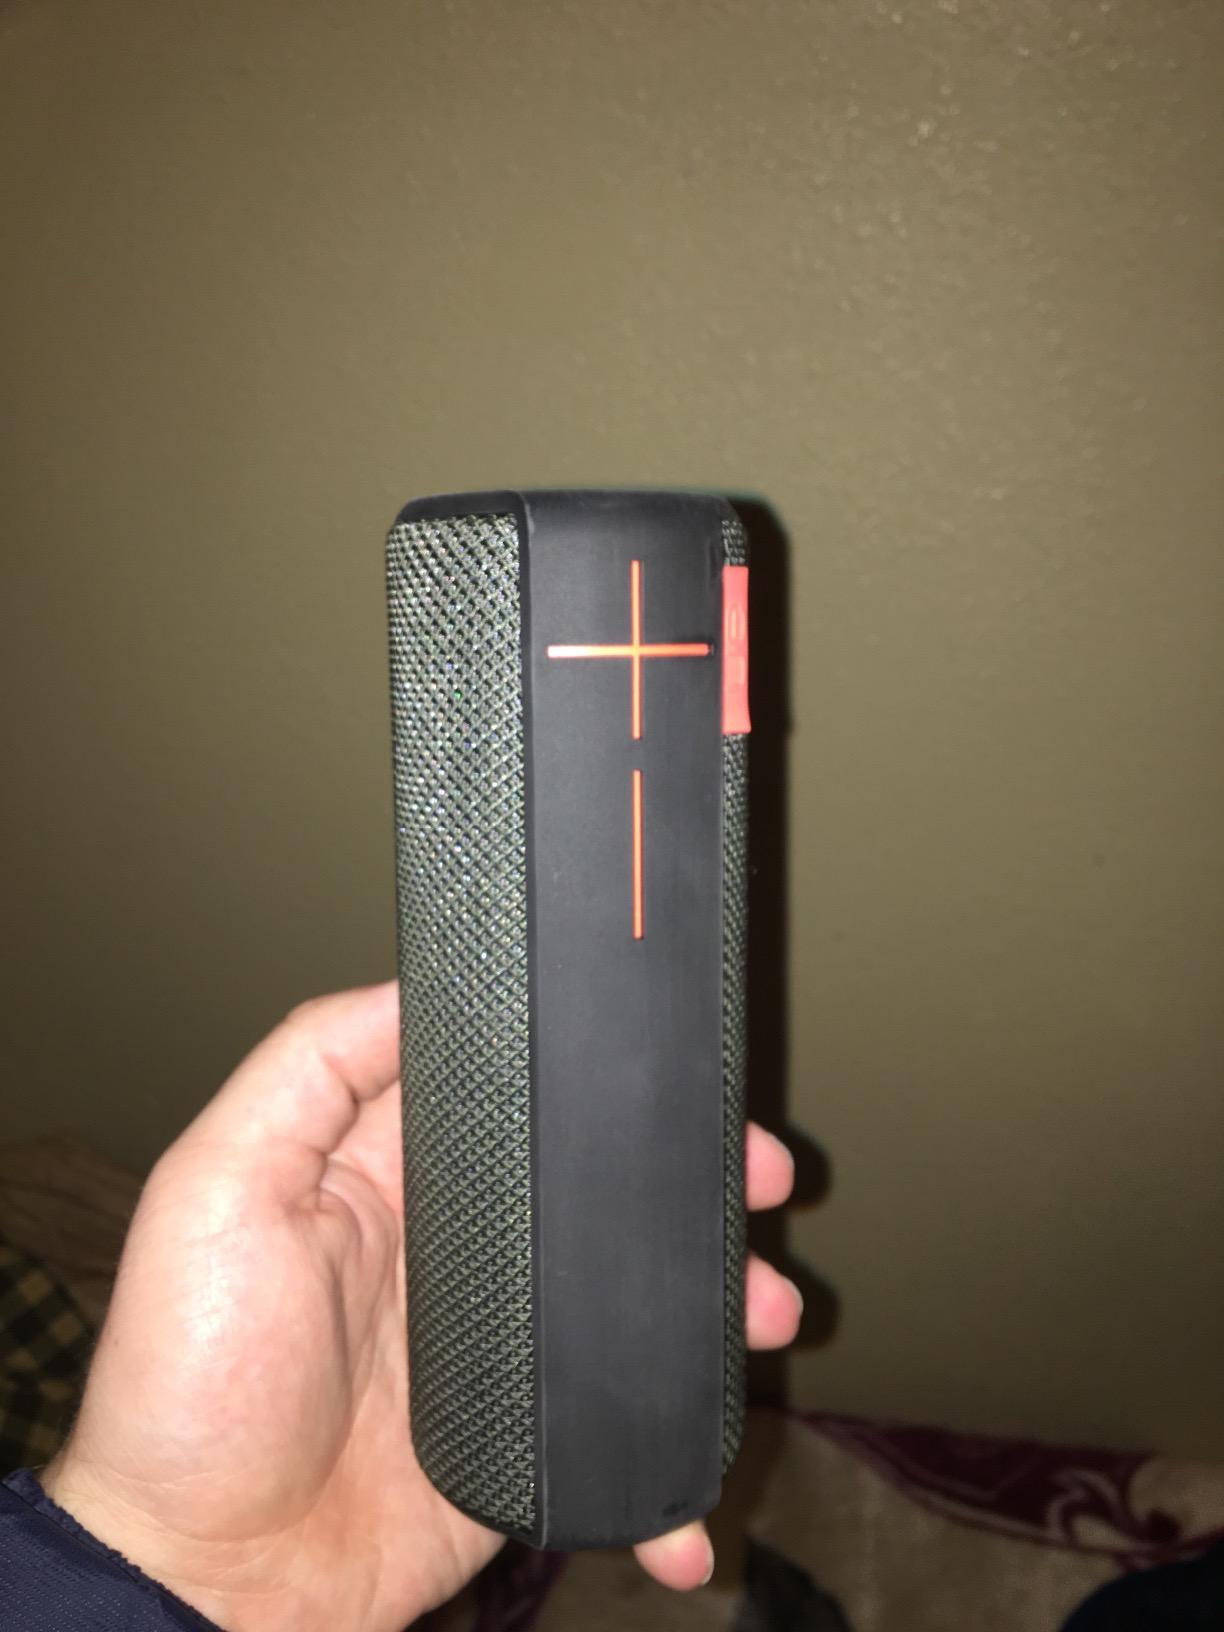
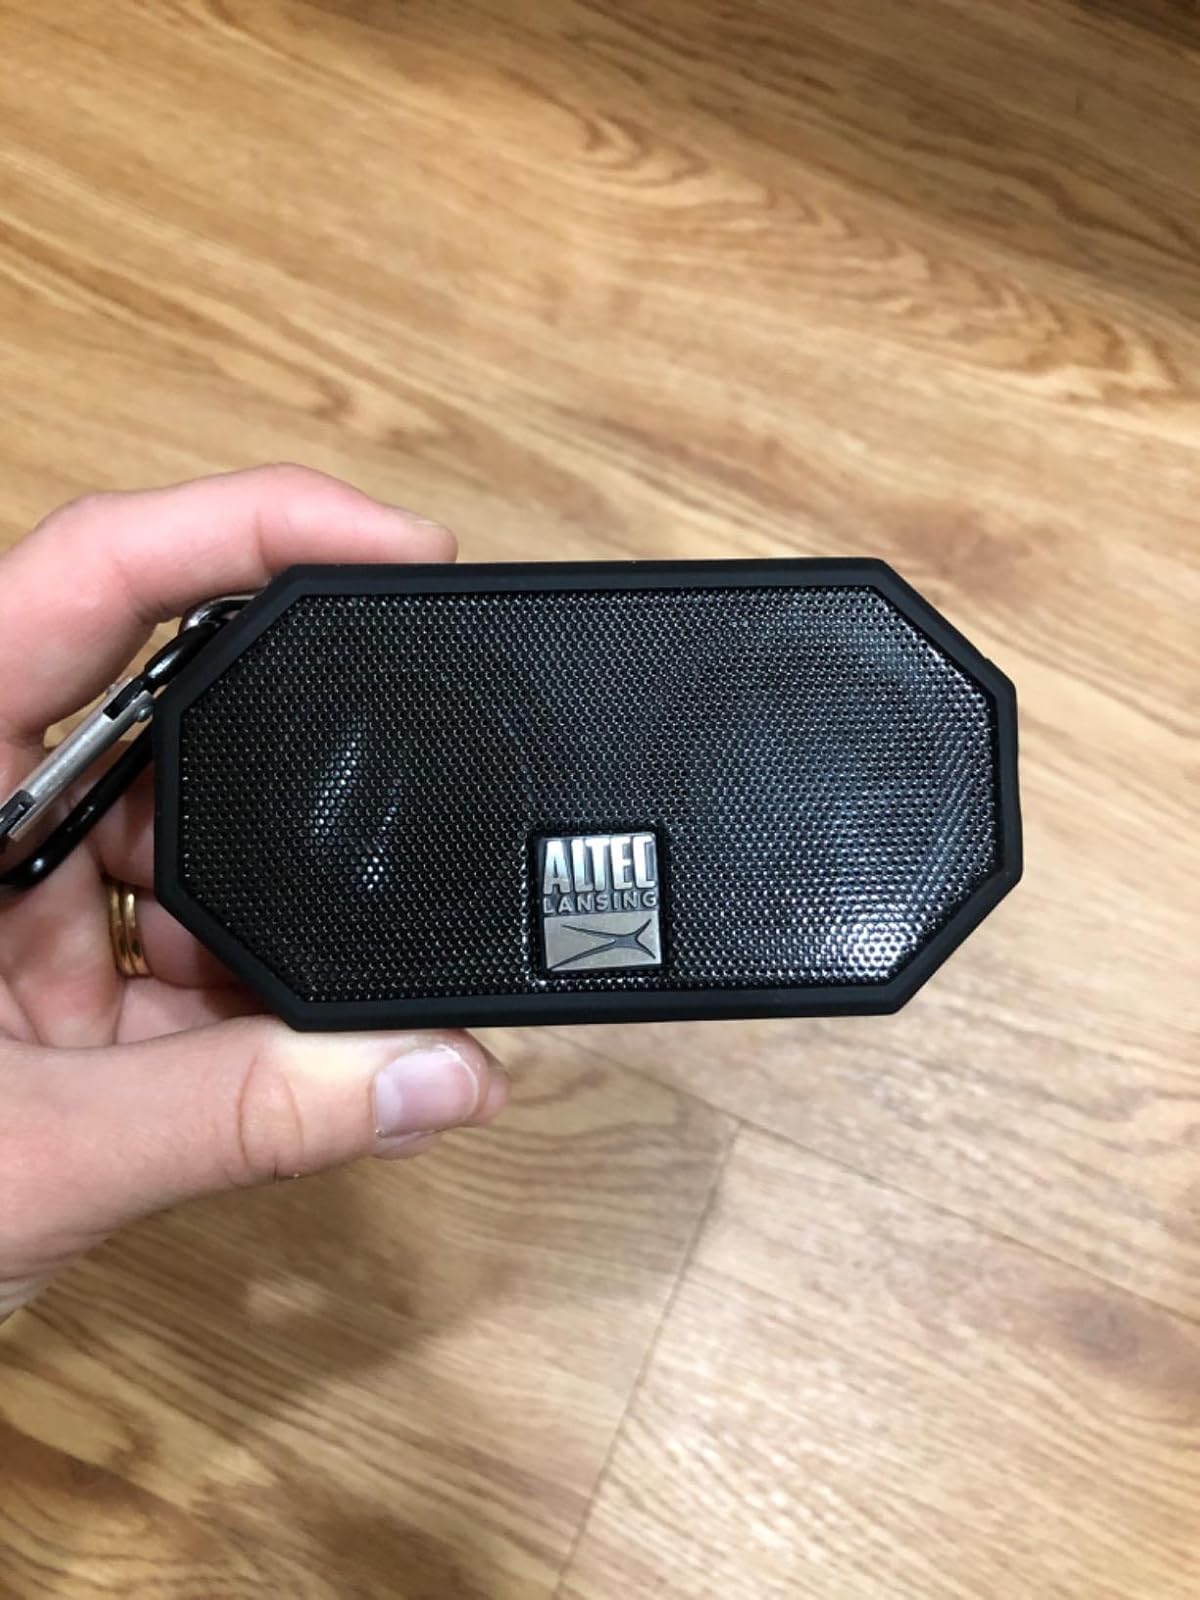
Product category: speaker
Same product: no